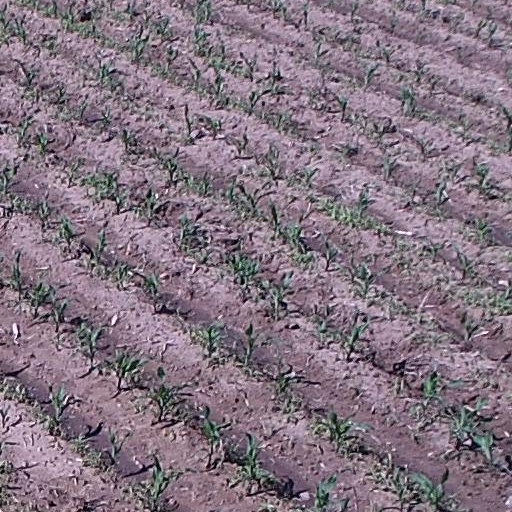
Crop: maize; corn